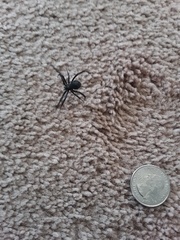
Species: Lactrodectus_hesperus